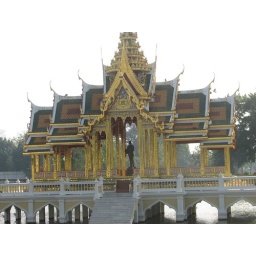
The statue standing in the middle represents Rama V and was erected by his son